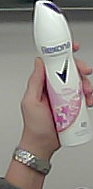
Product: rexona_spray